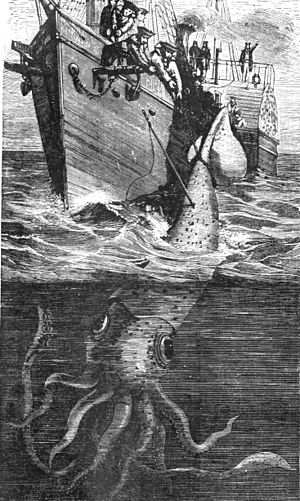
Kæmpeblæksprutte
Alectons forsøg på at indfange en kæmpeblæksprutte i 1861
Kæmpeblæksprutten er en af de største arter af tiarmede blæksprutter. Den har 8 almindelige arme med sugekopper og 2 længere fangarme ligeledes med sugekopper. Hunner menes at kunne blive op til 18 meter. Den lever formentlig af dybhavsfisk.